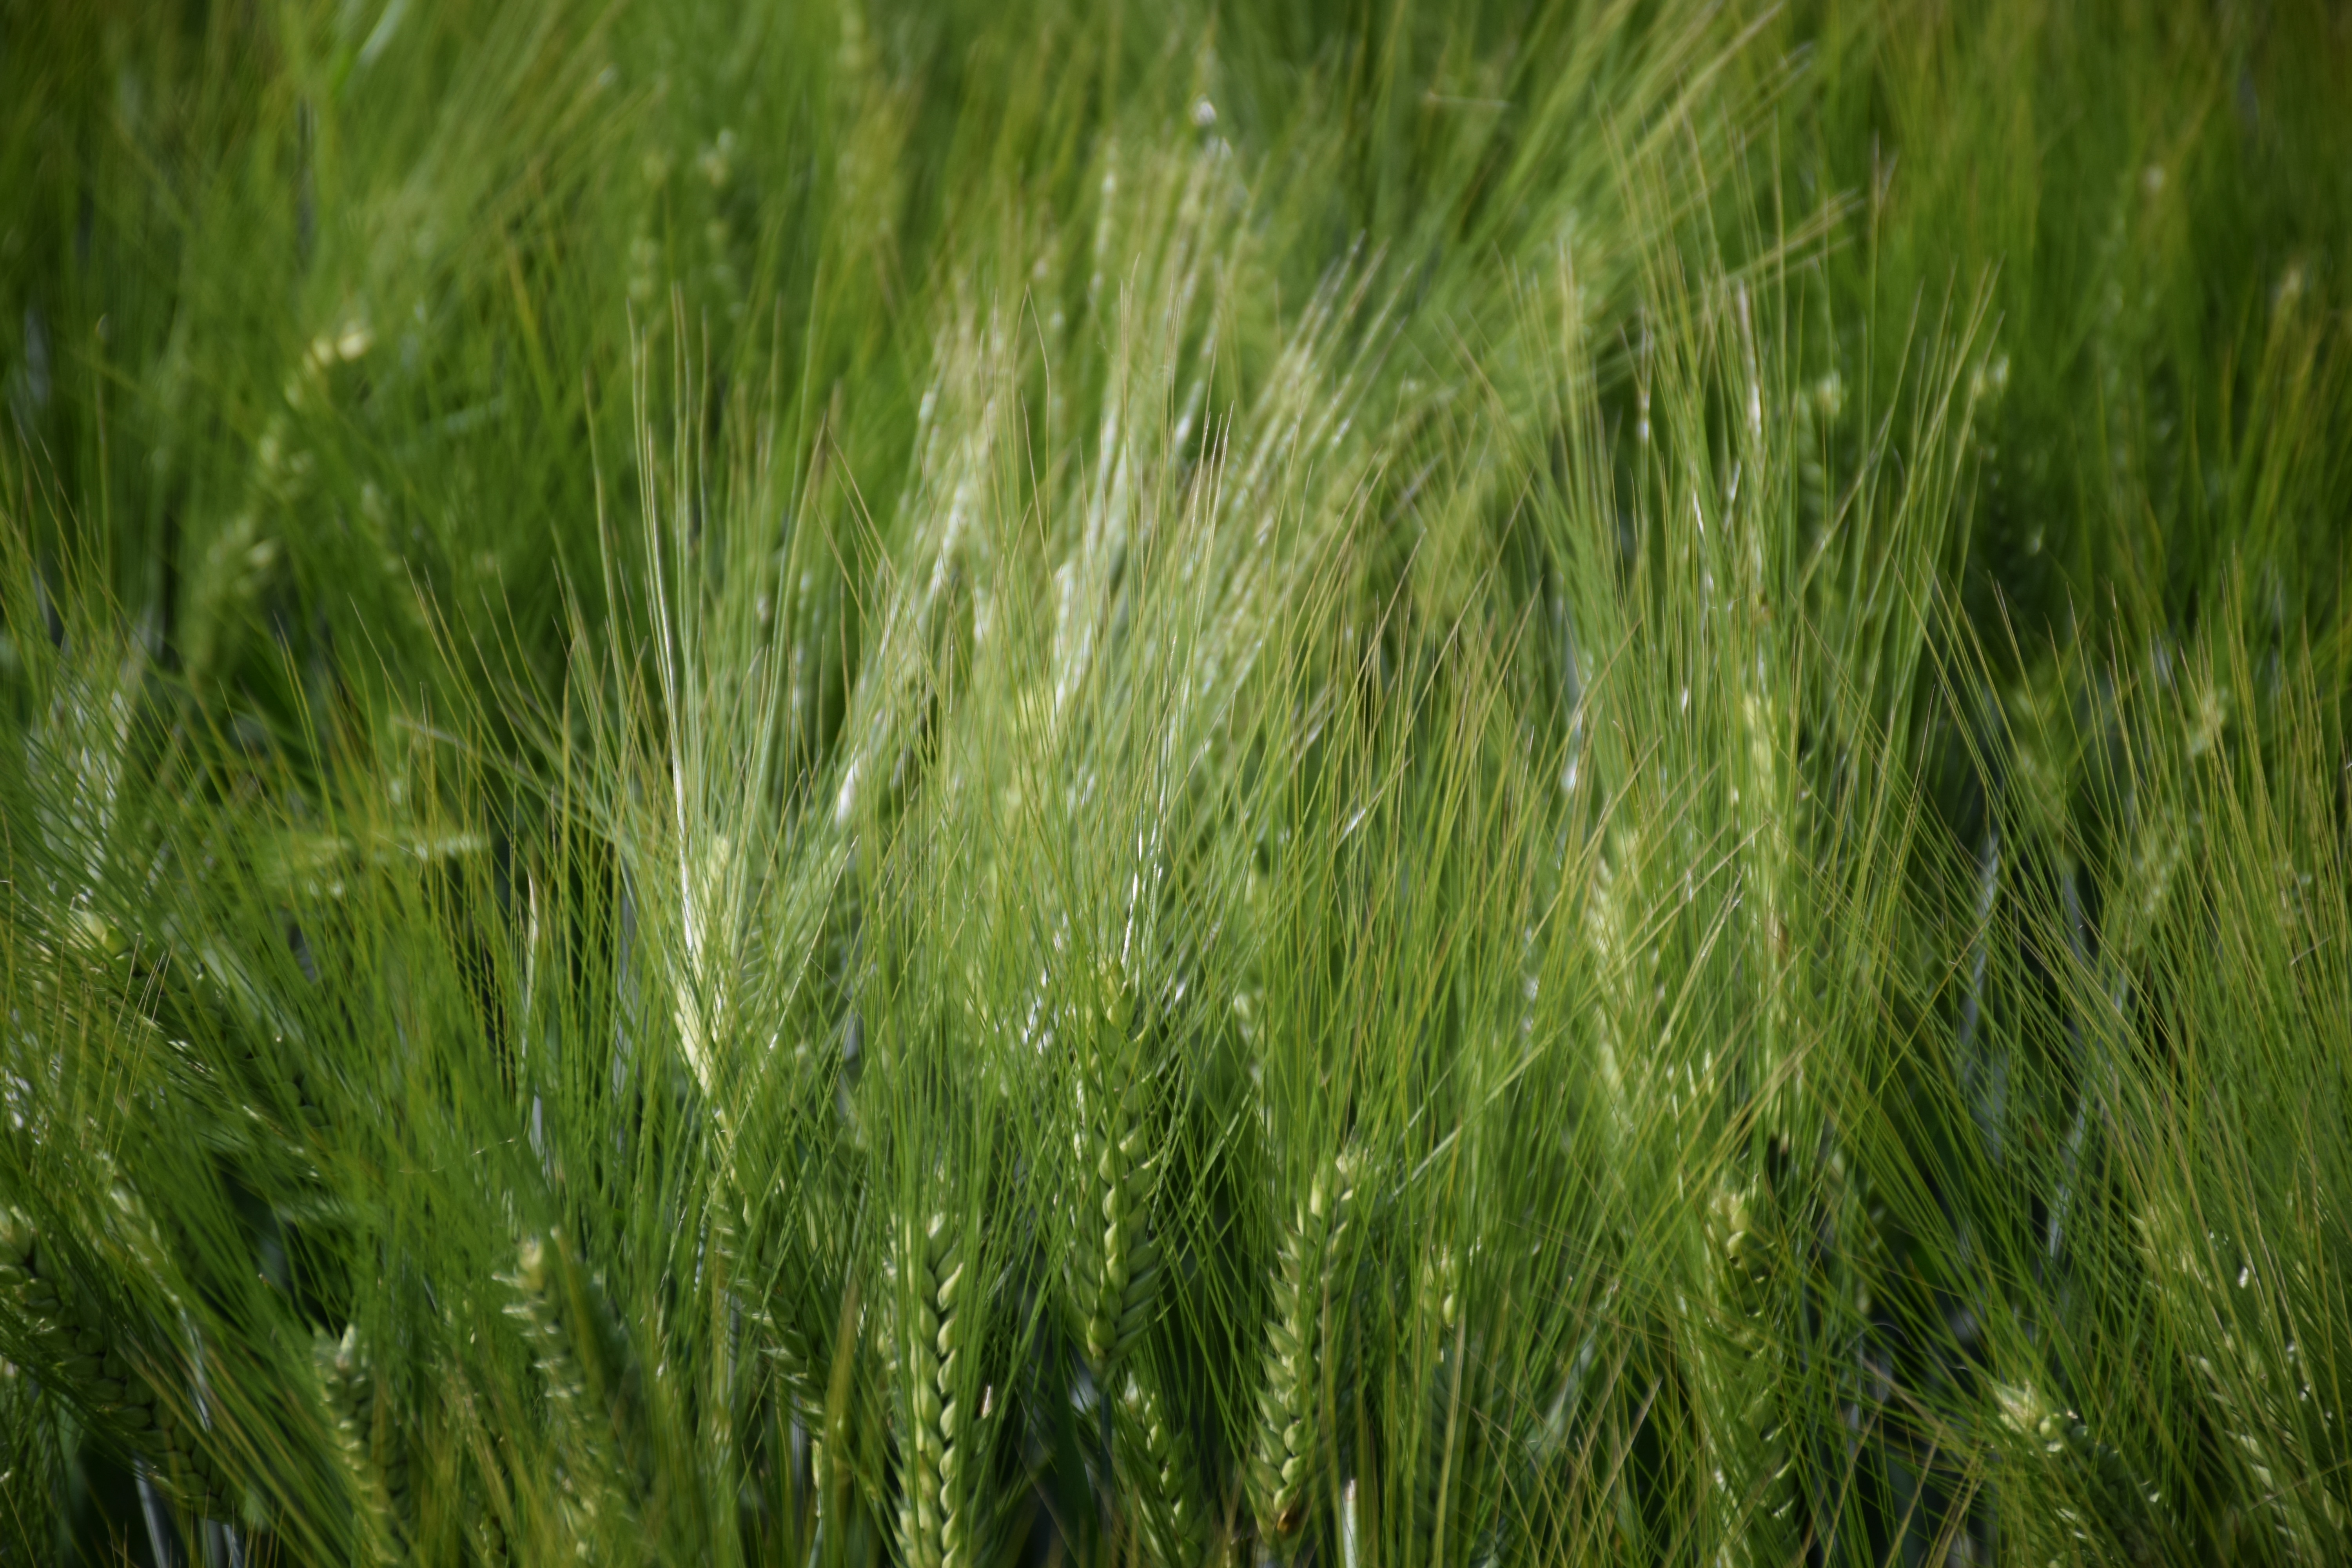
grass, plant, field, lawn, meadow, barley, wheat, prairie, mystical, food, green, crop, agriculture, mysterious, grassland, rye, inspiration, cereals, flowering plant, triticale, chrysopogon zizanioides, hordeum, game focusing, grass family, plant stem, land plant, hierochloe, phragmites